University of Nizwa

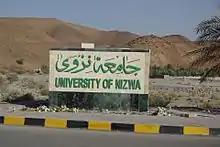
Sign for the university

The University of Nizwa (UoN) was established in 2002 by the Decree of Sultan Qaboos as the first non-profit university in the Sultanate of Oman. It remains the only institution of its kind in Oman.